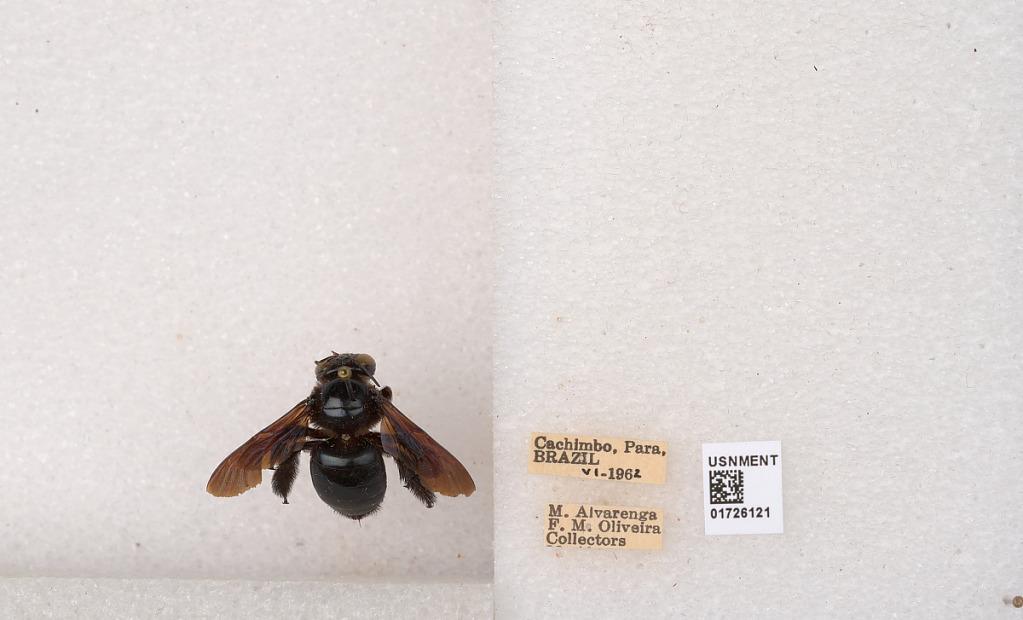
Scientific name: Xylocopa (Schonnherria) macrops Lepeletier
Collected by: M. Alvarenga & F. Oliveira
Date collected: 1962-6-1
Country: Brazil
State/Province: Para
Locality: Cachimbo